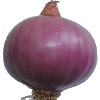
Label: Onion Red Peeled 1